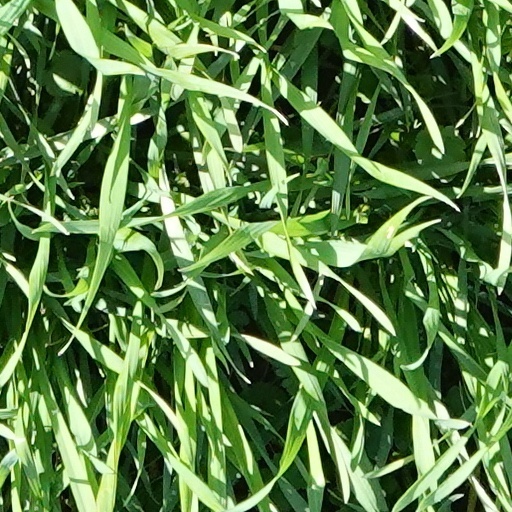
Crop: wheat